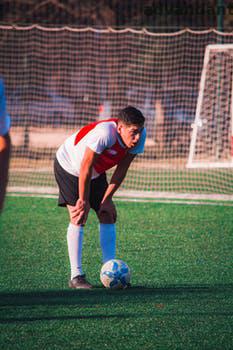
Label: Watermark